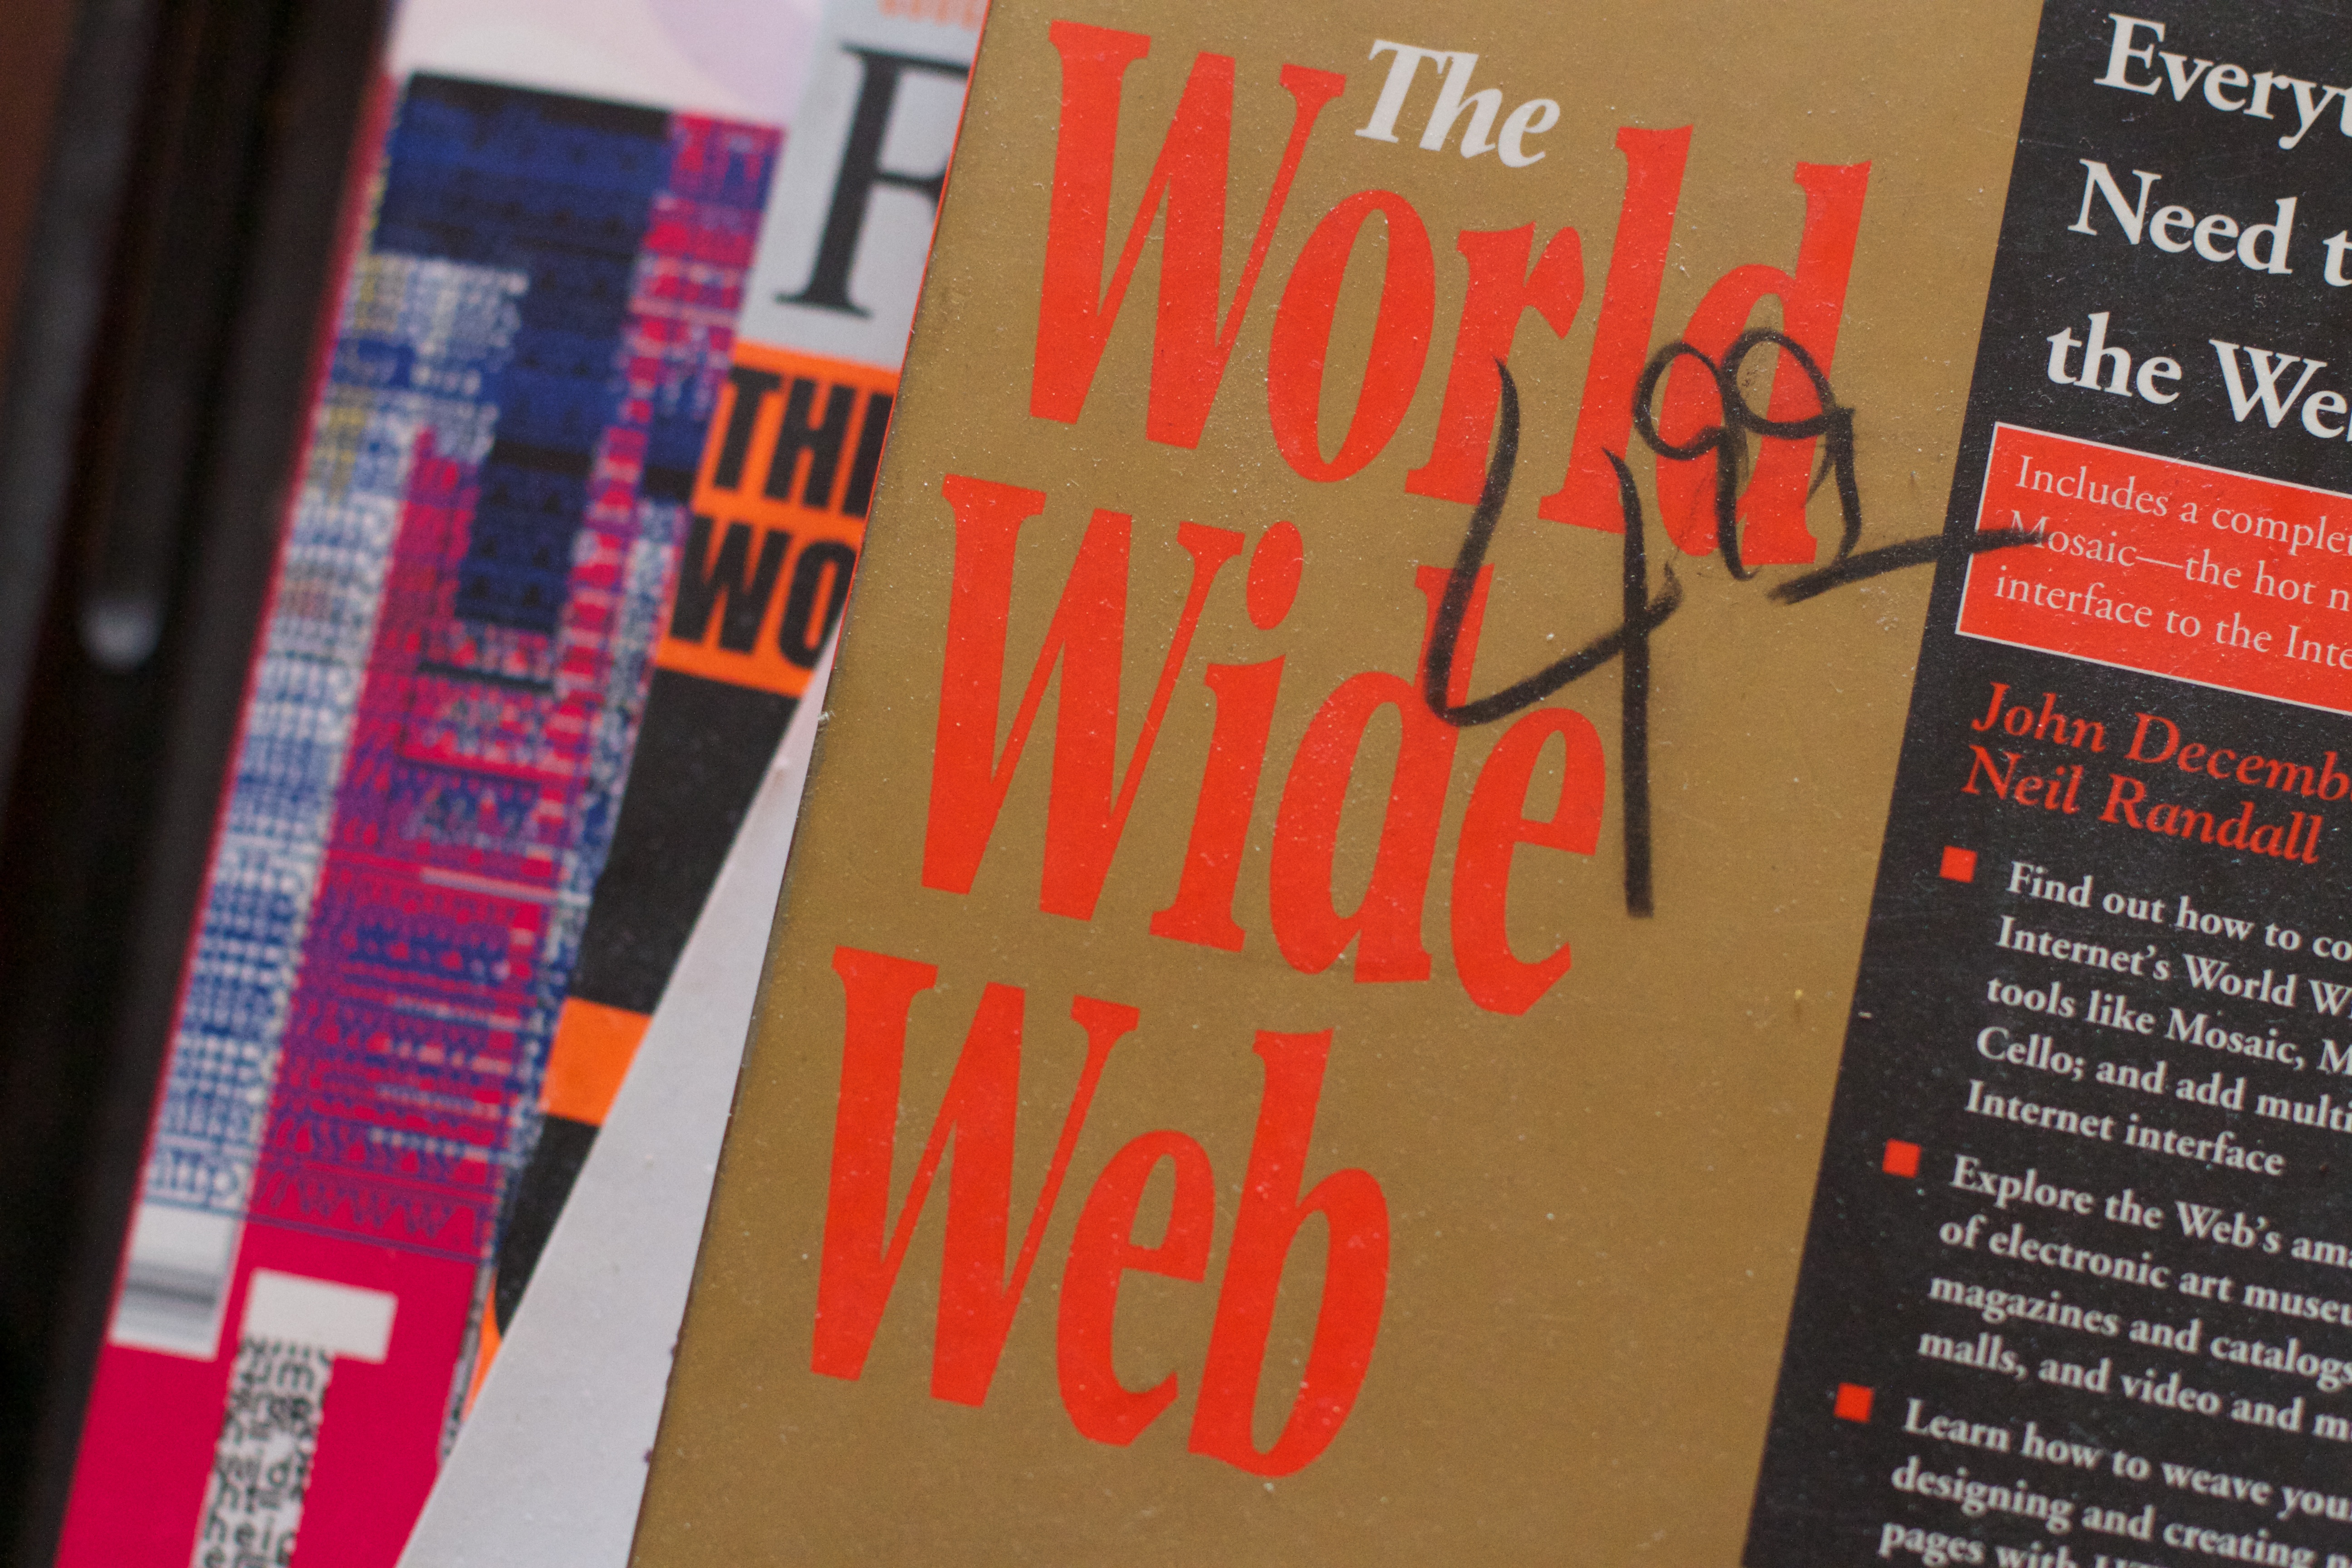
book, advertising, web, brand, font, art, design, text, poster, 2014365